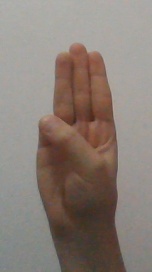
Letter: thaa